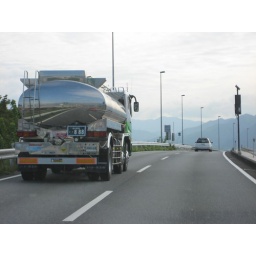
I am in the red car